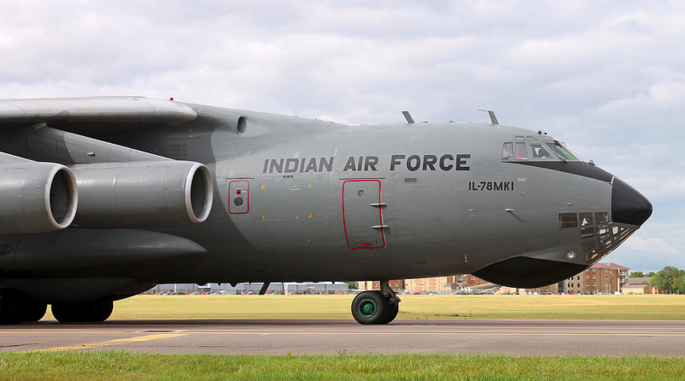
Vehicle type: Planes